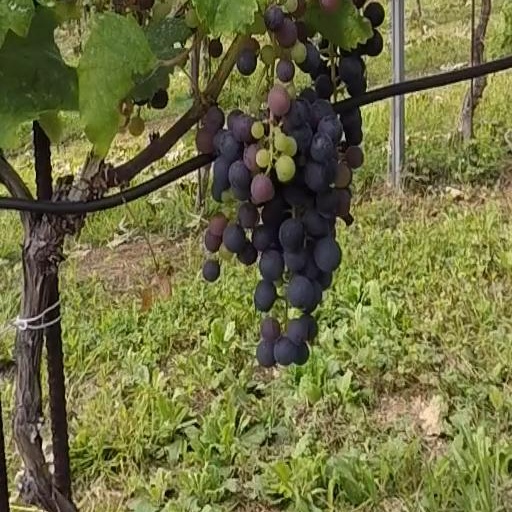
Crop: grape